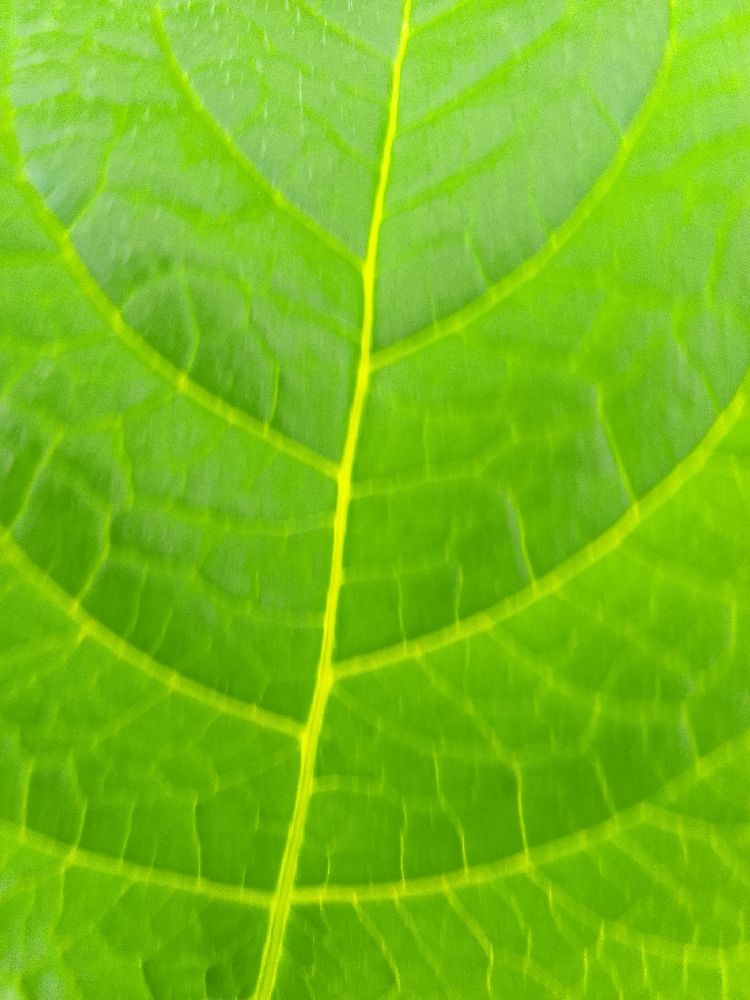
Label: Healthy